Chan Santa Cruz

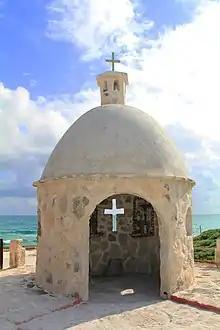
Chan Santa Cruz Monument in Cozumel

One notable aspect of the Maya free state was the reappearance of Maya religion in a partly syncretic form, sometimes called "The Cult of The Talking Cross". This was likely a continuation of native beliefs that reemerged when the Spanish colonists' civil war released the Maya from the Yucatán Hispanic population's religious repression. The indigenous priests had maintained their ancient religious texts and their spiritual knowledge, as they continue to do today.